Reverse vending machine

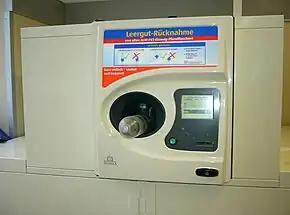
Reverse vending machine in an Aldi supermarket in Munich, Germany

A reverse vending machine (RVM) is a machine that allows a person to insert a used or empty glass bottle, plastic bottle, or aluminum can in exchange for a reward. After inserting the recyclable item, it is then compacted, sorted, and analyzed according to the number of ounces, materials, and brand using the universal product code on the bottle or can. Once the item has been scanned and approved, it is then crushed and sorted into the proper storage space for the classified material. Upon processing the item, the machine rewards people with incentives, such as cash or coupons.